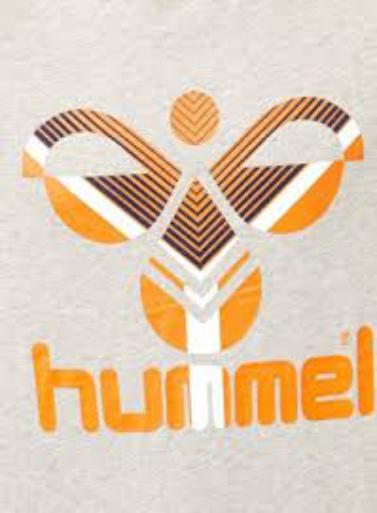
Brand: Hummel-2
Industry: Clothes